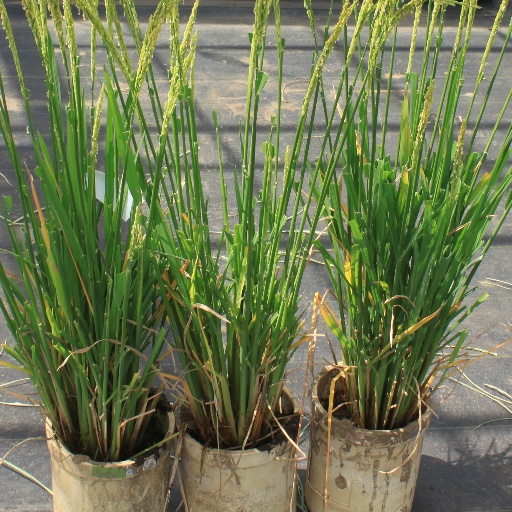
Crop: rice